Braun Strowman

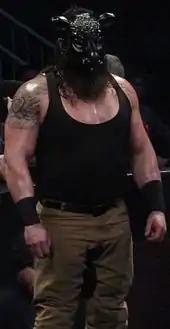
Strowman (Performing the Black sheep) as part of The Wyatt Family in January 2016

On the August 24 episode of "Raw", Strowman made his main roster debut as a heel by attacking Dean Ambrose and Roman Reigns and establishing himself as the newest member of The Wyatt Family alongside Bray Wyatt, Luke Harper and Erick Rowan. Strowman had his first televised singles match on the August 31 episode of "Raw", defeating Ambrose by disqualification. Strowman wrestled in his first WWE pay-per-view event match on September 20 at Night of Champions, where The Wyatt Family defeated Ambrose, Reigns and Chris Jericho in a six-man tag team match after Jericho passed out to Strowman's lifting arm triangle choke. On December 13 at , The Wyatt Family defeated The ECW Originals (Bubba Ray Dudley and D-Von Dudley (collectively known as The Dudley Boyz), Rhyno and Tommy Dreamer) in an eight-man tag team elimination tables match.